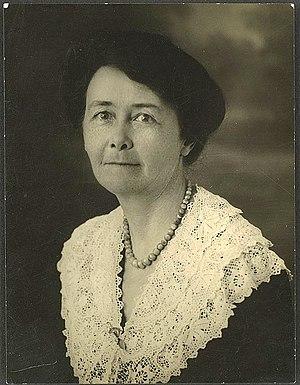
La littérature australienne a pris naissance peu après la colonisation du pays par les Européens. Parmi les thèmes fréquemment abordés, on retrouve l'identité indigène; le mateship, l'Égalitarisme et la Démocratie, l'aliénation du pays pour les uns ou l'exil pour les autres; la « beauté et la peur » de la vie dans l'Outback et le Bush Australien et l'expérience des migrants.